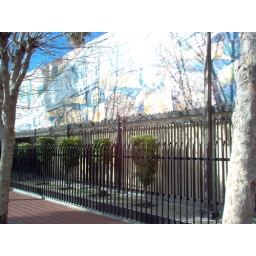
fence near 24th street BART station.